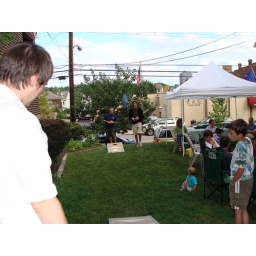
Notice the blue bag in mid air. Silas also really loved watching them play.